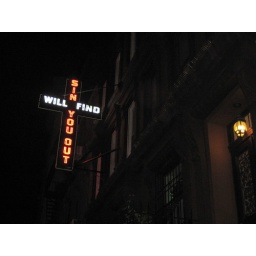
This sign looks over the gay bar Vlada.